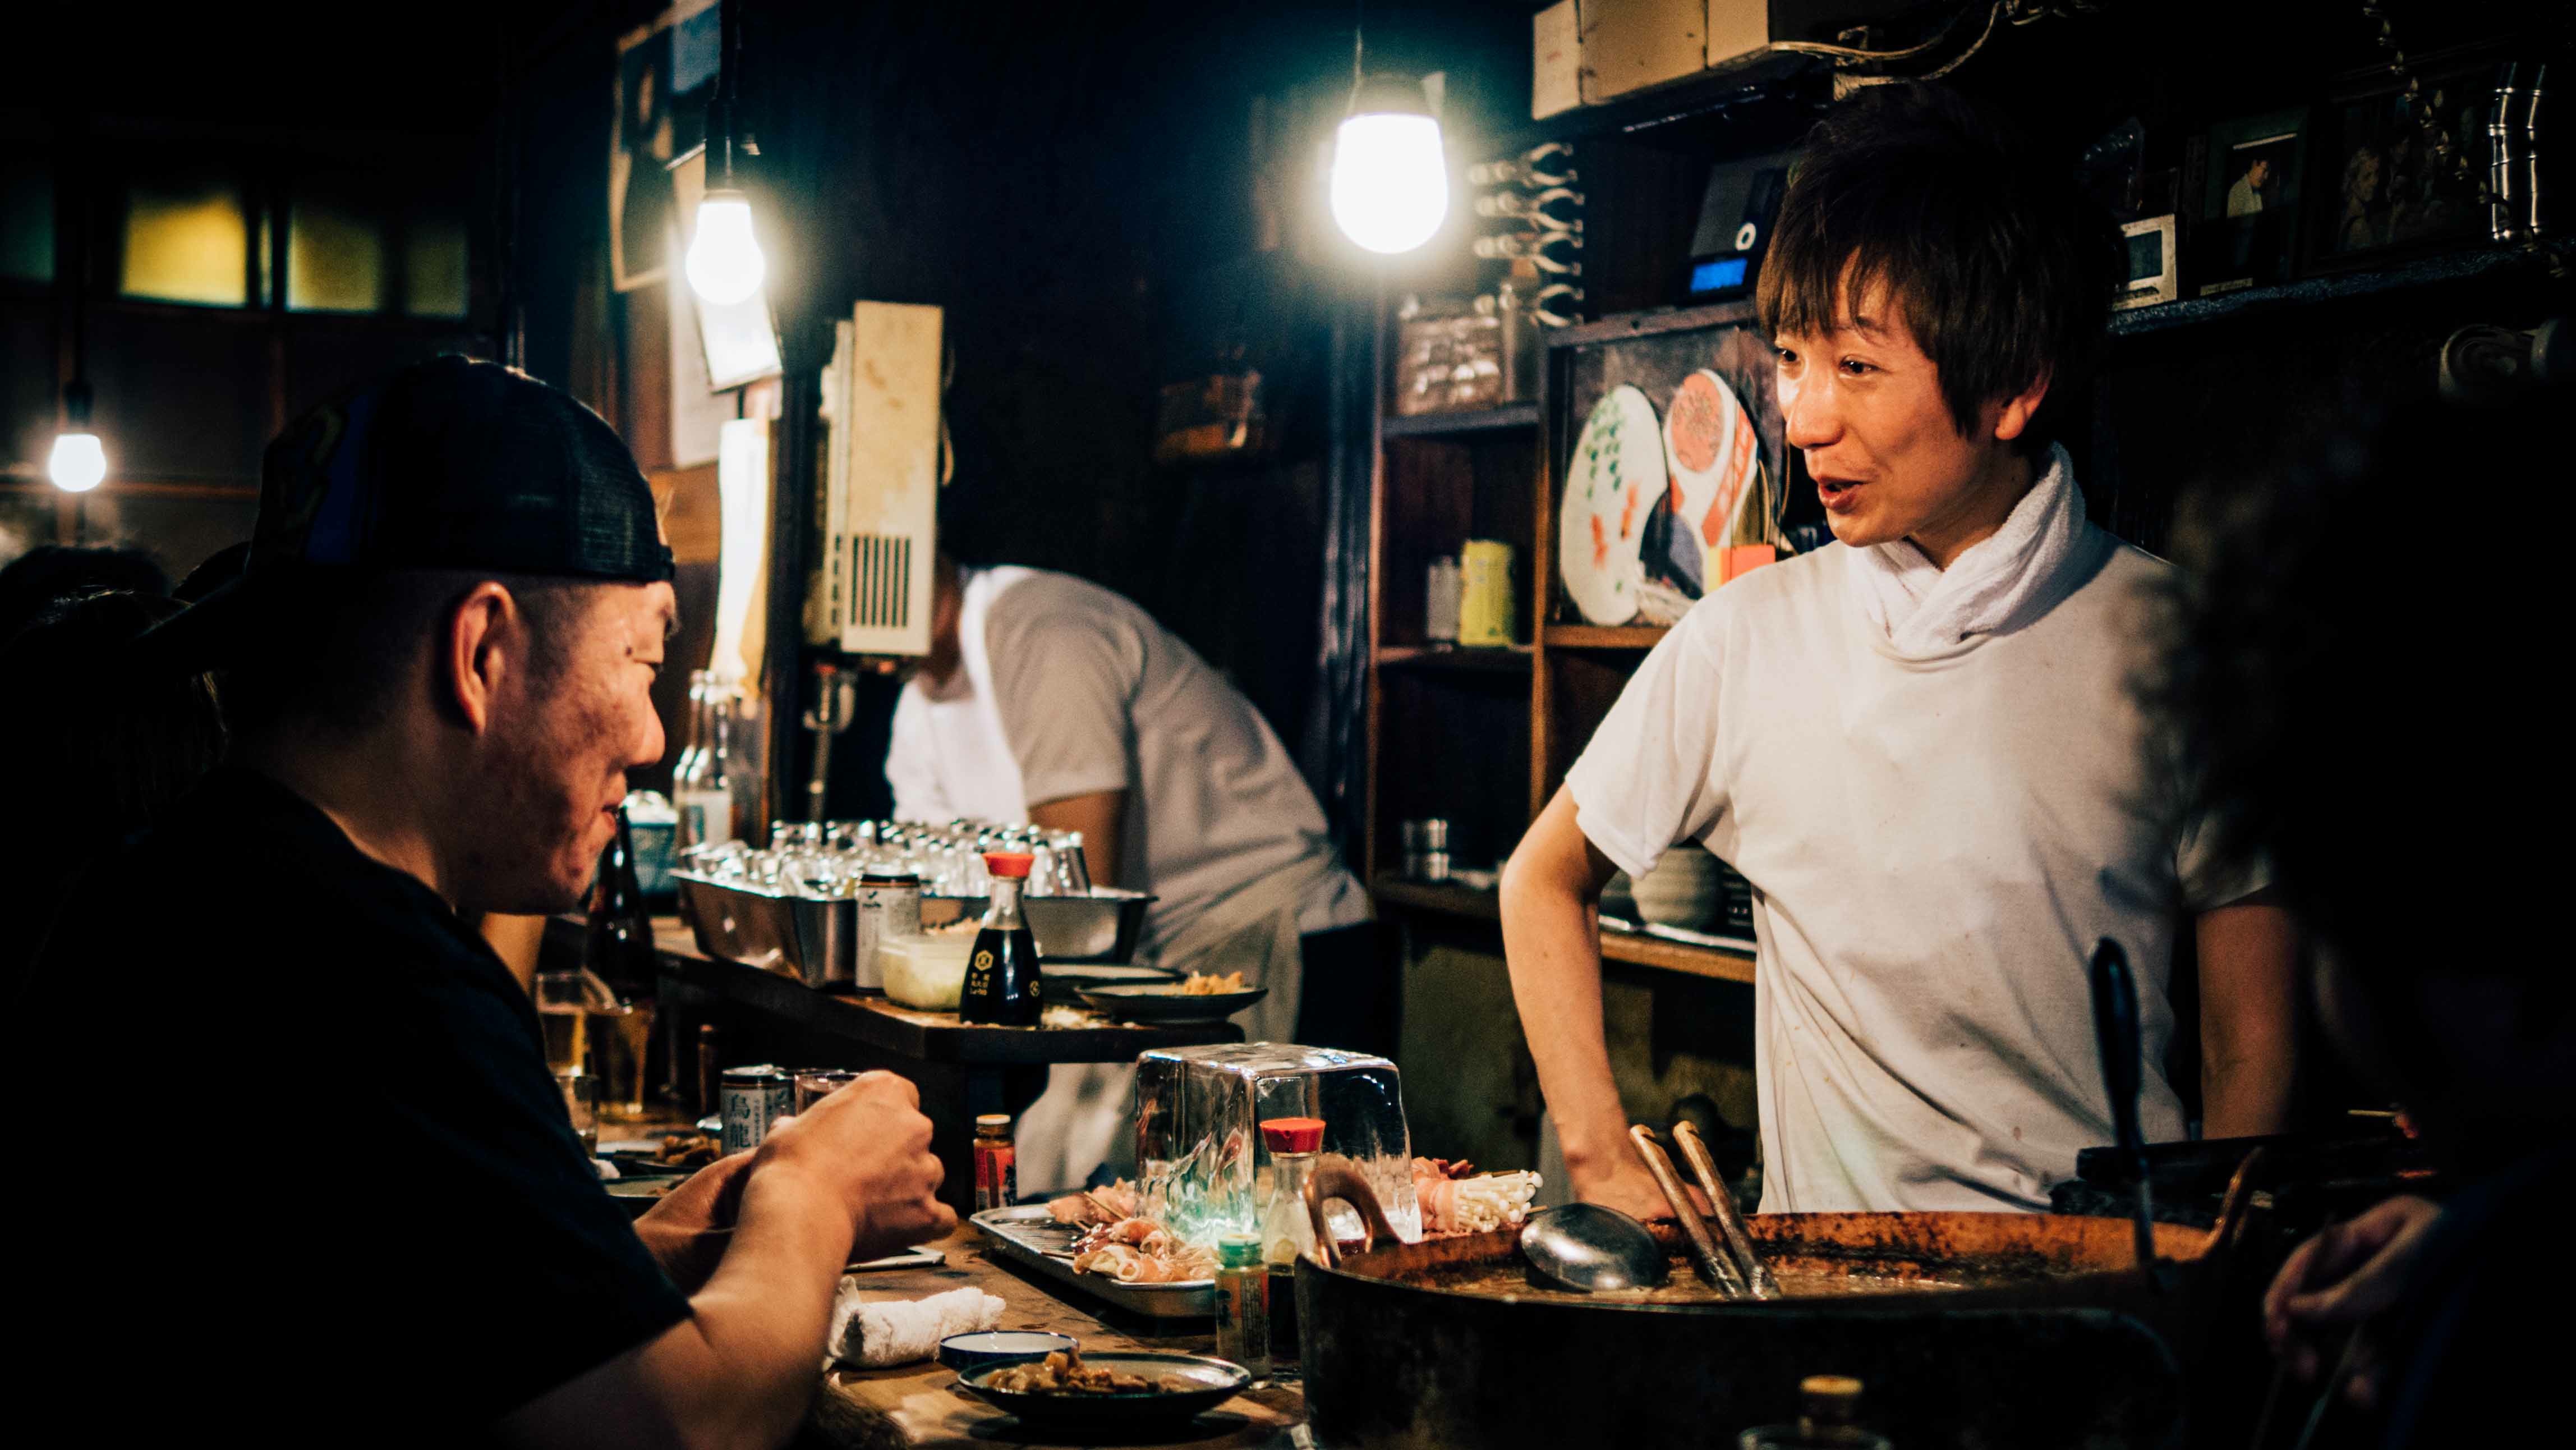
man, person, music, restaurant, bar, bartender, sense